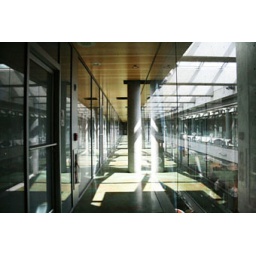
I felt like I was in a glass box here